Describe the emotion expressed in this image:  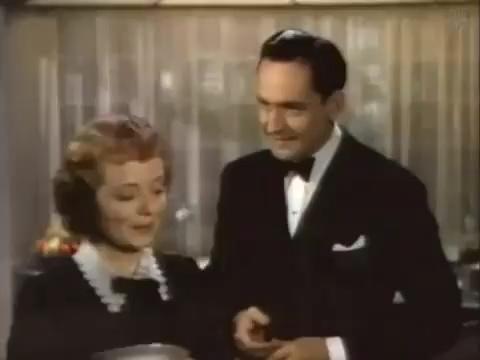
This person displays Fear, valence and arousal with low intensity.